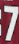
Number: 7